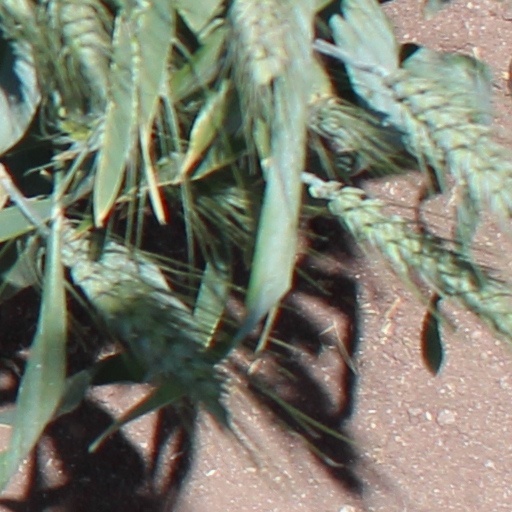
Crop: wheat